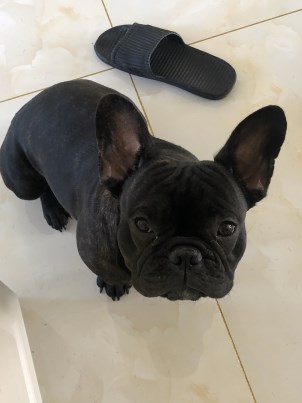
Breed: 1121-n000002-French_bulldog